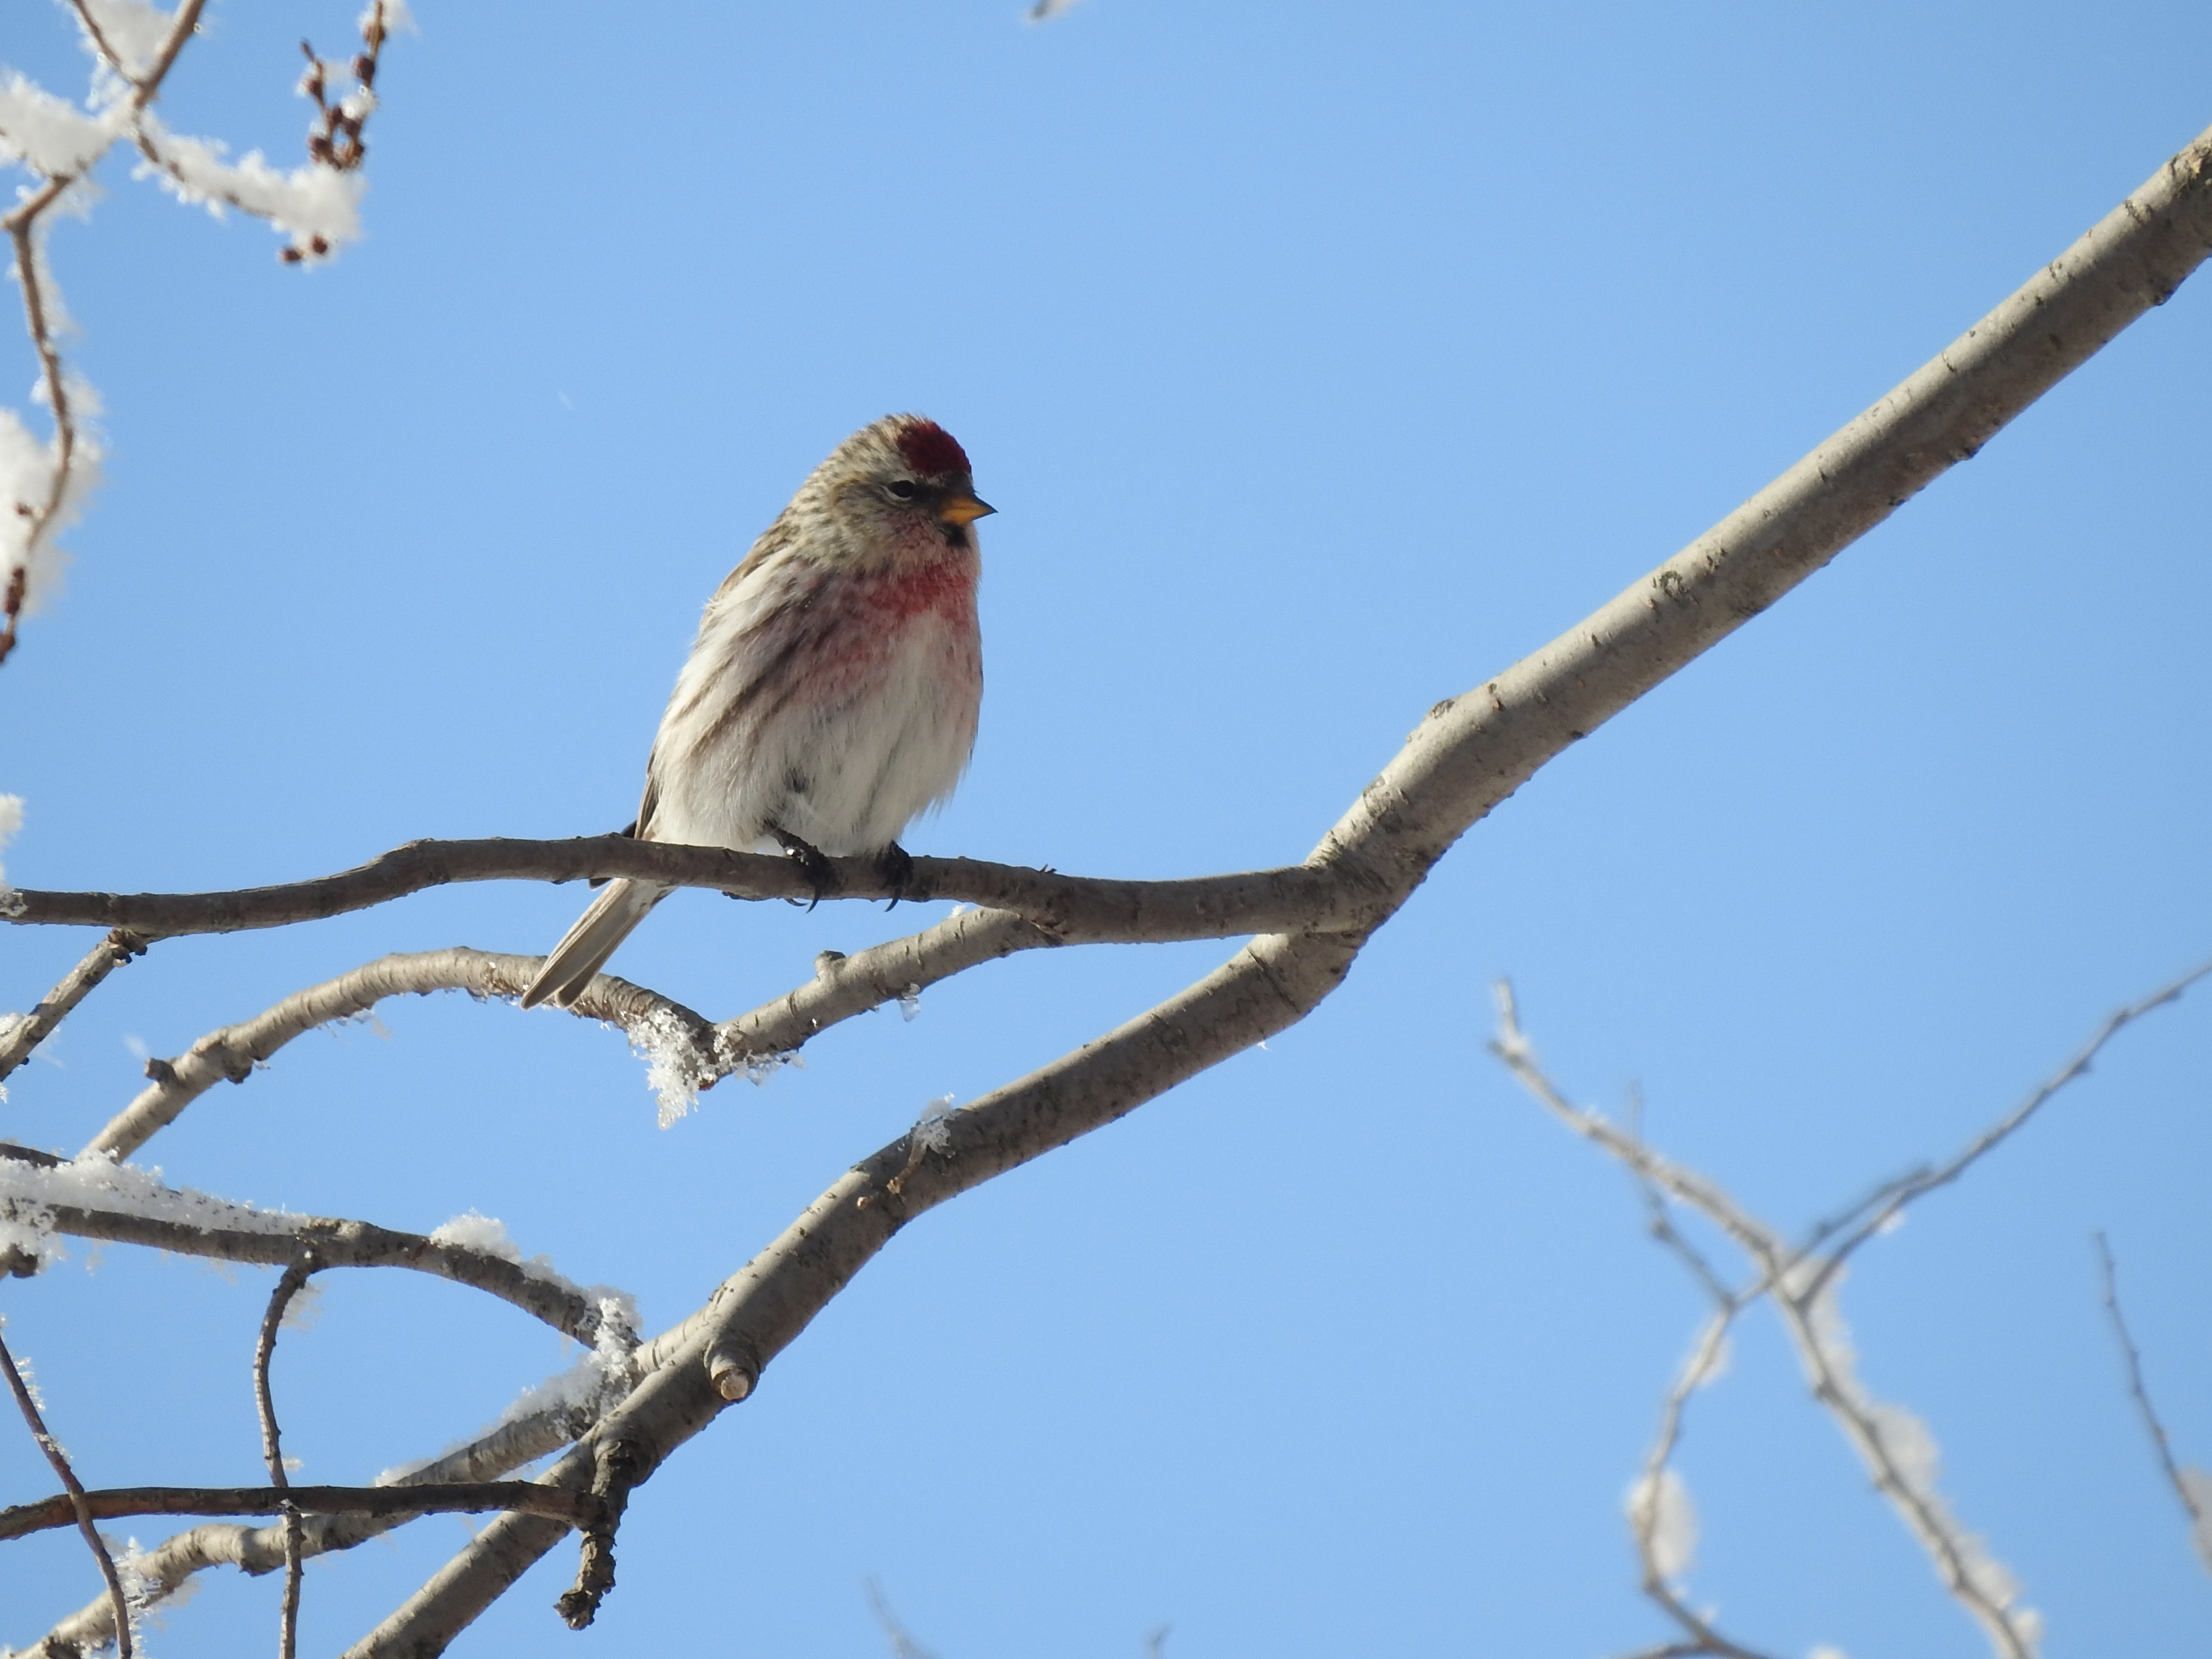
redpoll, bird, wildlife, branch, winter, red, male, snow, beak, emberizidae, house finch, finch, perching bird, songbird, twig, sparrow, plant, house sparrow, old world flycatcher, Field Sparrow